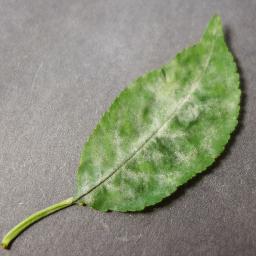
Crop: cherry
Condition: (including_sour)_powdery_mildew